Jasper Garvida

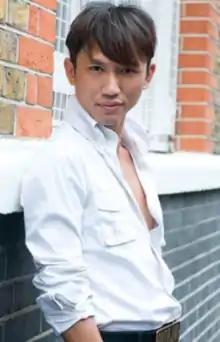
Fashion designer Jasper Garvida

Jasper Garvida (born 3 January 1977) is a fashion designer. Born in the Philippines, he grew up in Canada before moving to London to study Fashion Design at Central St. Martins College of Art and Design. He established his eponymous fashion label in September 2008, known for its bold, highly embellished womenswear. Jasper has swiftly established his reputation as a unique luxury designer with an emphasis on tailoring and feminine silhouettes.